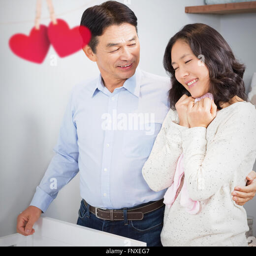
composite image of hearts hanging on a line